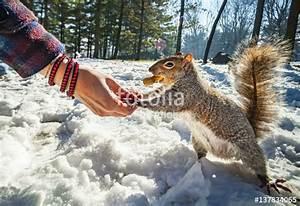
squirrel